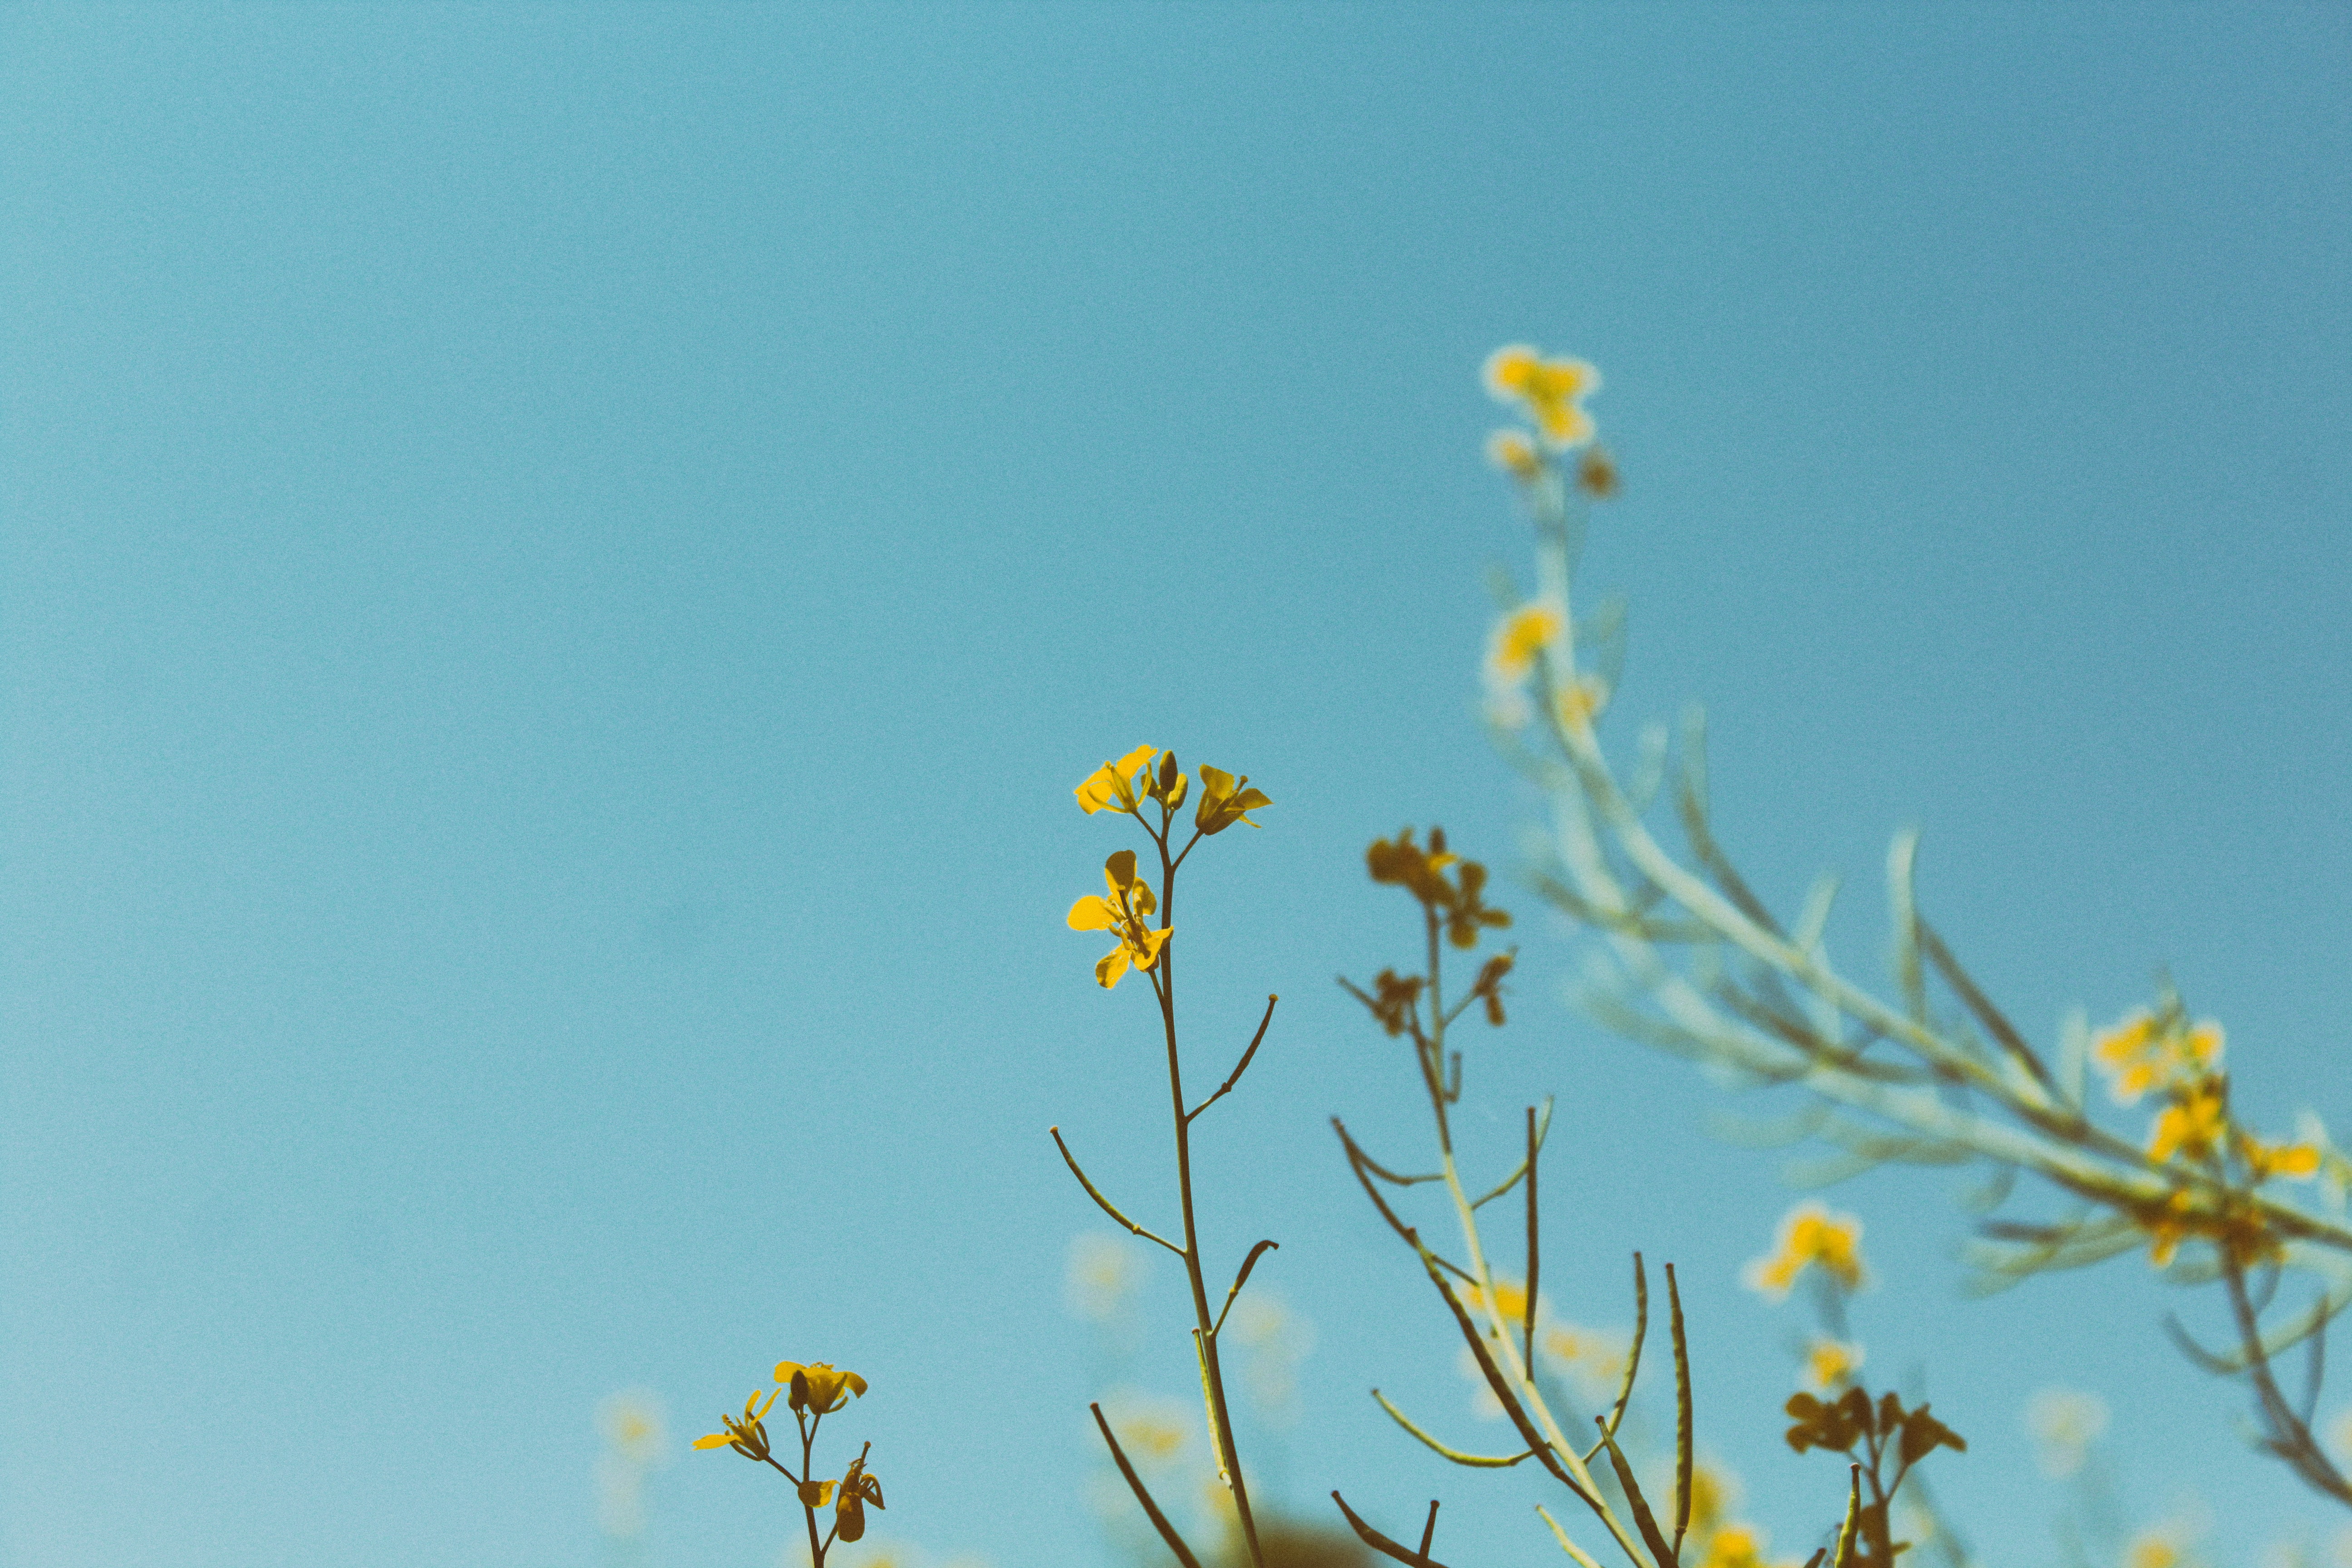
nature, branch, blossom, plant, sky, meadow, sunlight, leaf, flower, yellow, flora, rapeseed, blue sky, wildflower, macro photography, grass family, atmosphere of earth, plant stem